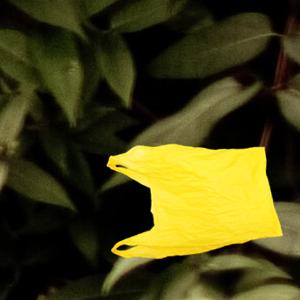
Label: plasticbags